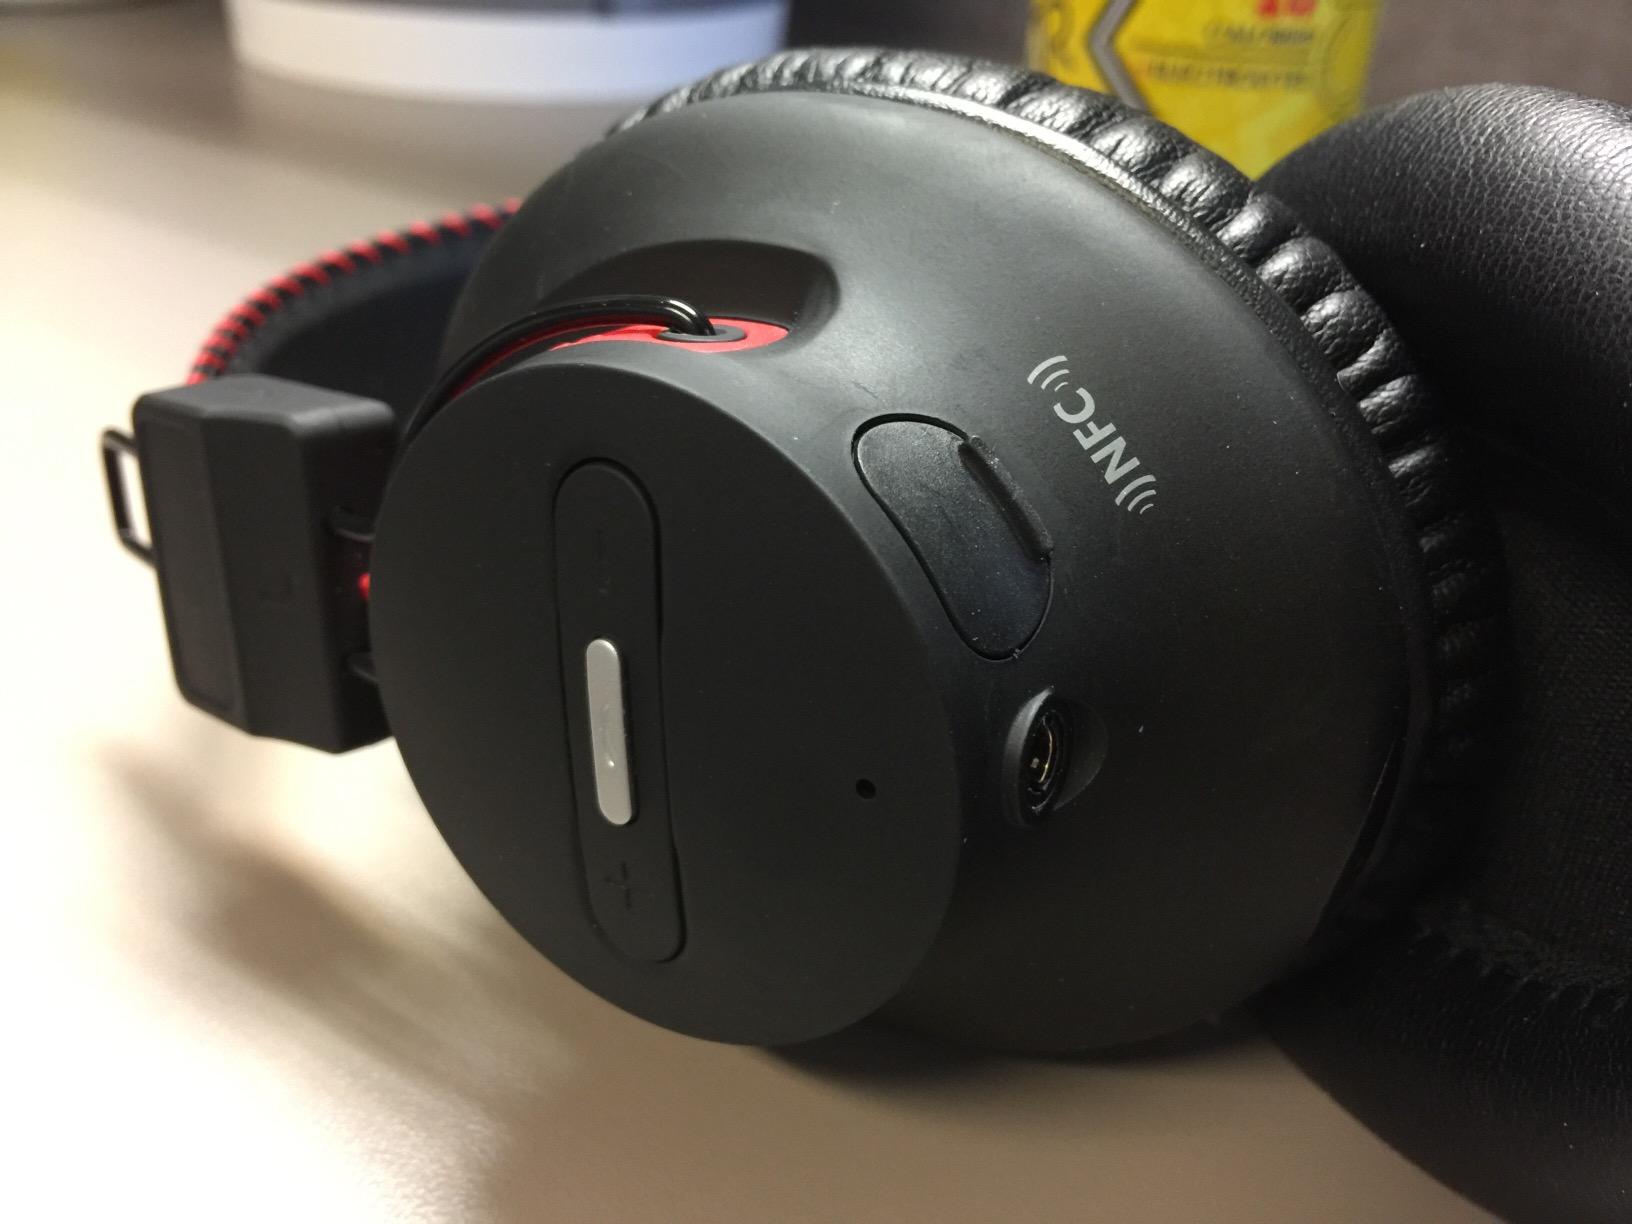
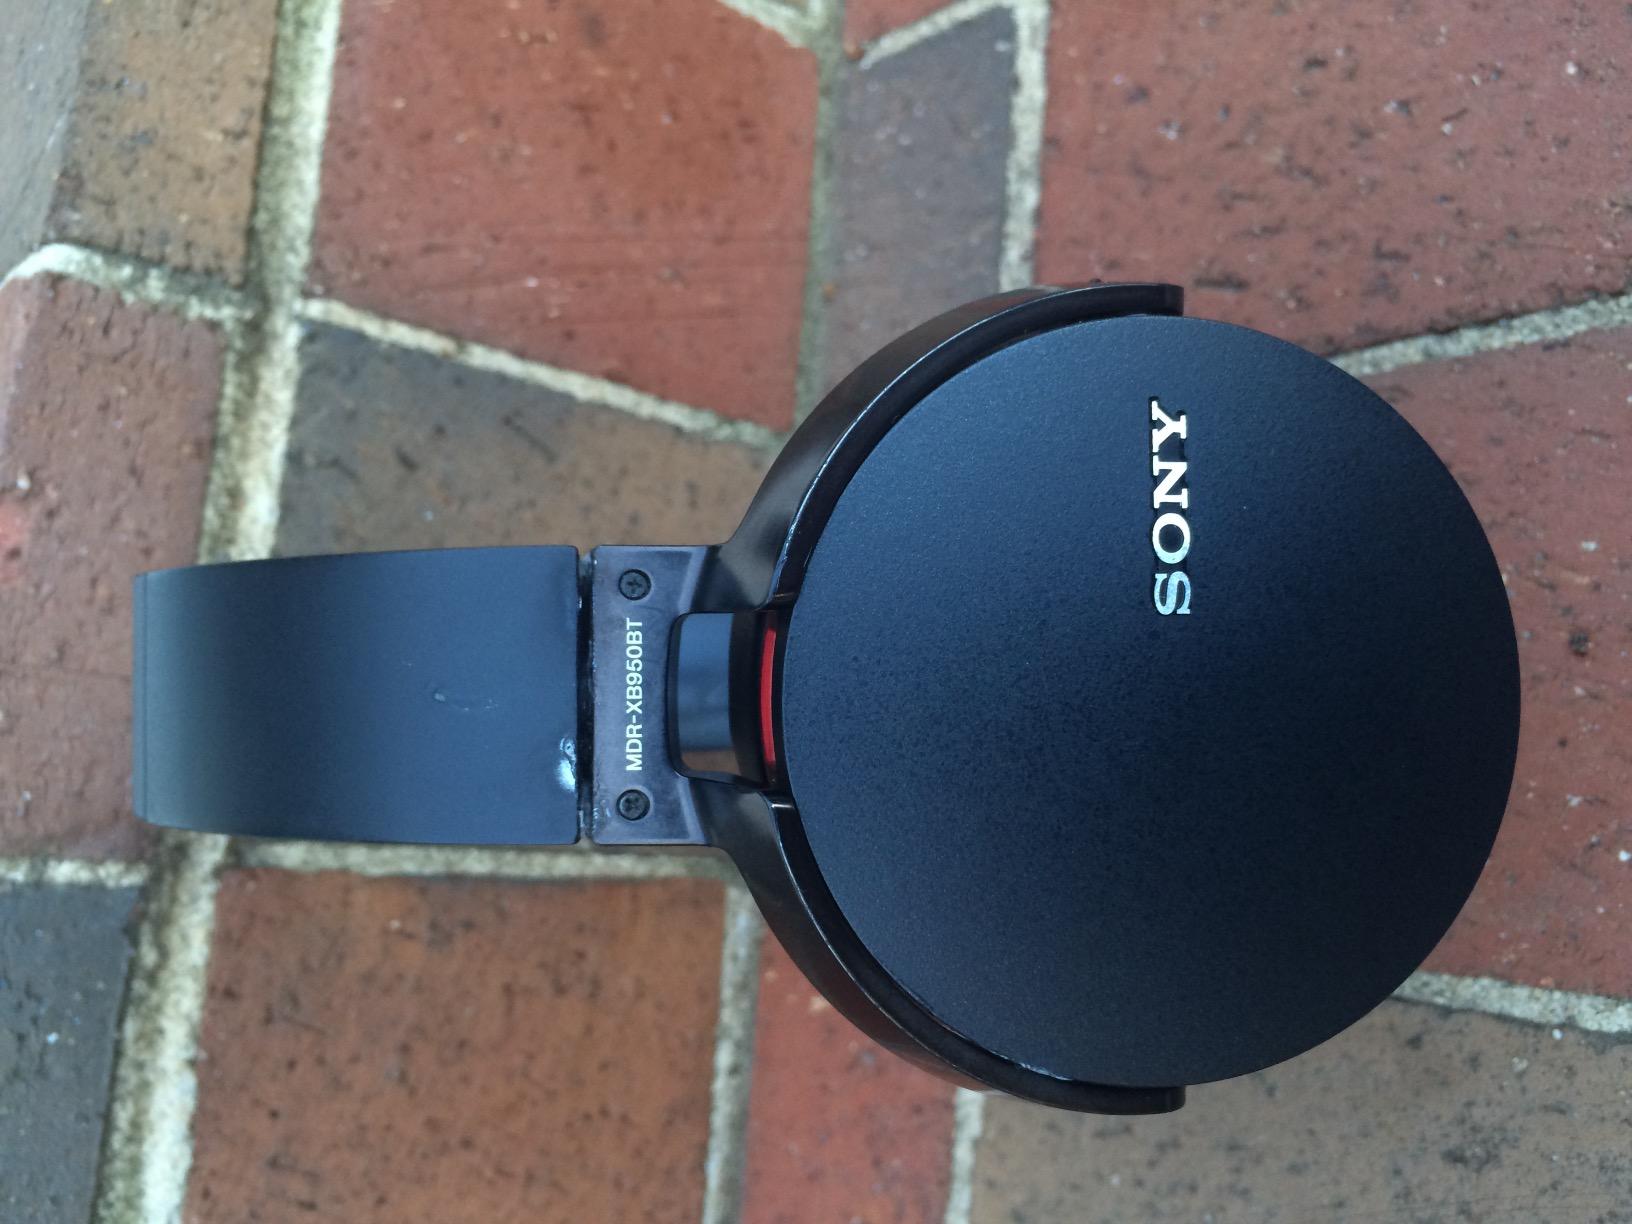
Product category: headphones
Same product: no